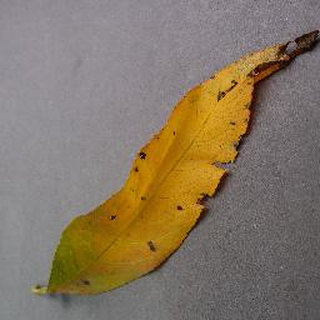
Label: peach_bacterial_spot